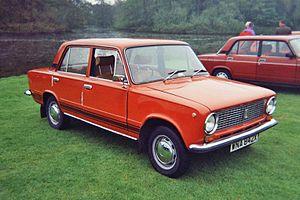
La Tofaş 124 Murat est la version turque de la Fiat 124, construite sous licence en Turquie, entre 1971 et 1977 puis sous le nom de Tofaş Serçe de 1985 à 1995.
La Fiat 124 est une des voitures les plus connues et appréciée de la production FIAT des années 1960.